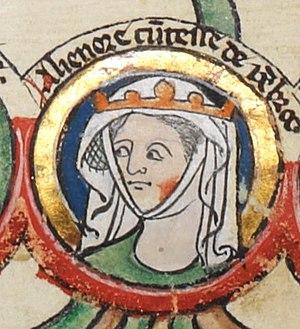
Le titre de comte et comtesse de Pembroke, associé au château de Pembroke dans le Pays de Galles, fut créé par le roi Étienne d'Angleterre probablement en 1138. Le titre a été recréé neuf fois ensuite, toujours dans la pairie d'Angleterre.